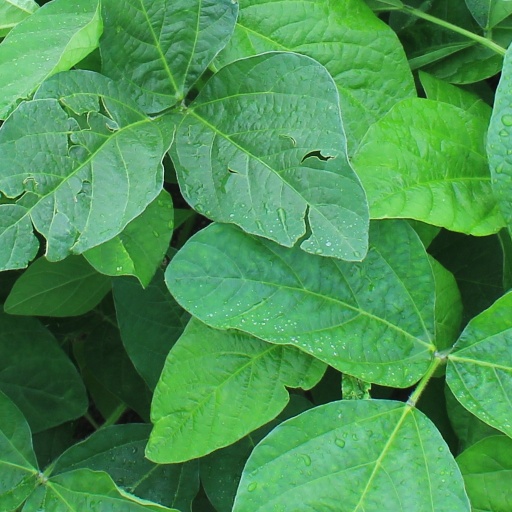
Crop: soybean